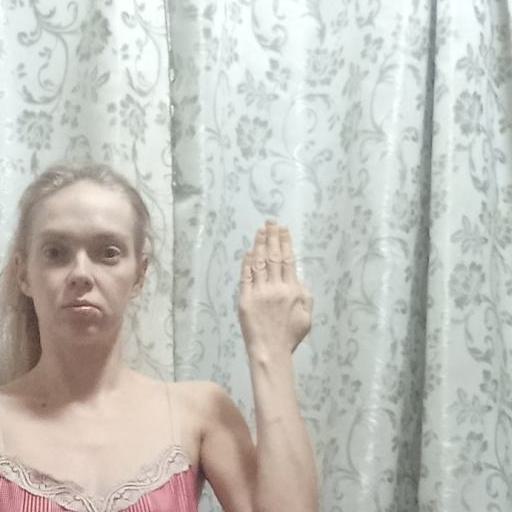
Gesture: stop_inverted